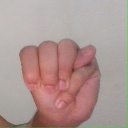
अक्षर: म